Metropolis of Kiev (Patriarchate of Moscow)

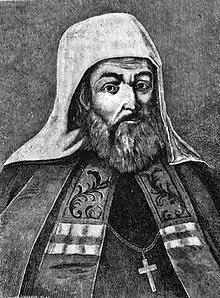
Gedeon Chetvertinsky

In 1681, the Bishop of Lviv — Yosyf Shumlyansky — secretly converted to Catholicism. He intrigued with the King of Poland — John III Sobieski — to appoint his brother Athanasius as the Bishop of Lutsk. As a result, in 1684 the king demanded that the incumbent bishop — Gedeon Chetvertinsky — accept the Union of Brest. When Gideon refused the demand, some time between July and November 1684 he moved from the Polish–Lithuanian Commonwealth to left-bank Ukraine to avoid the royal threat of imprisonment in Malbork Castle. He settled in Krupitsky which was located near Baturyn — the capital of the Cossack Hetmanate. In 1685, the Hetman of the Zaporizhian Host — Ivan Samoylovych — recommended that Gideon be appointed as the Metropolitan of Kiev, Galicia and all Rus'. He was ordained in Moscow by Patriarch Joachim of Moscow and took an oath of allegiance to the Moscow Patriarchate. It was a term of the Treaty of Perpetual Peace (signed in April 1686) that the Kievan metropolis be under the ecclesiastical jurisdiction of the Moscow patriarch. As part of this process, the patriarch forced Chetvertinsky to limit his title to "Metropolitan of Kyiv, Galicia and all Little Rus".